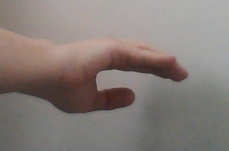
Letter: jeem